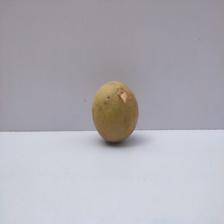
Size: Medium